General secretaryship of Mikhail Gorbachev

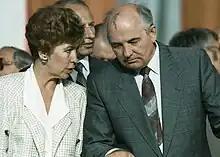
Gorbachev and his wife Raisa on a trip to Poland in 1988

In a May 1985 speech given to the Soviet Foreign Ministry—the first time a Soviet leader had directly addressed his country's diplomats—Gorbachev spoke of a "radical restructuring" of foreign policy. A major issue facing his leadership was Soviet involvement in the Afghan Civil War, which had then been going on for over five years. Over the course of the war, the Soviet Army took heavy casualties and there was much opposition to Soviet involvement among both the public and military. On becoming leader, Gorbachev saw withdrawal from the war as a key priority. In October 1985, he met with Afghan Marxist leader Babrak Karmal, urging him to acknowledge the lack of widespread public support for his government and pursue a power sharing agreement with the opposition. That month, the Politburo approved Gorbachev's decision to withdraw combat troops from Afghanistan, although the last troops did not leave until February 1989.